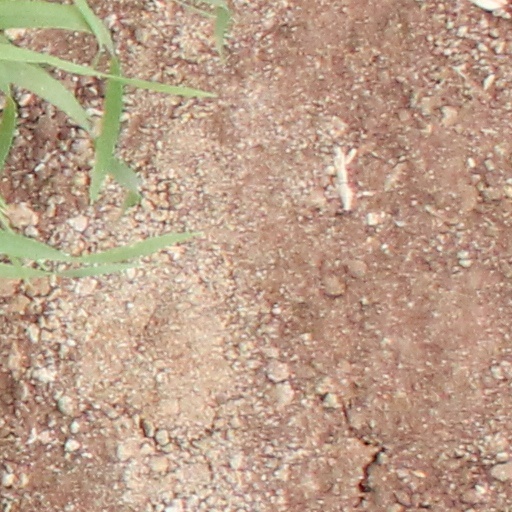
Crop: wheat